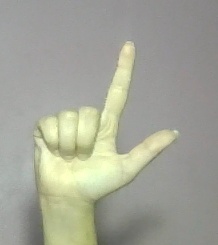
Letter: laam